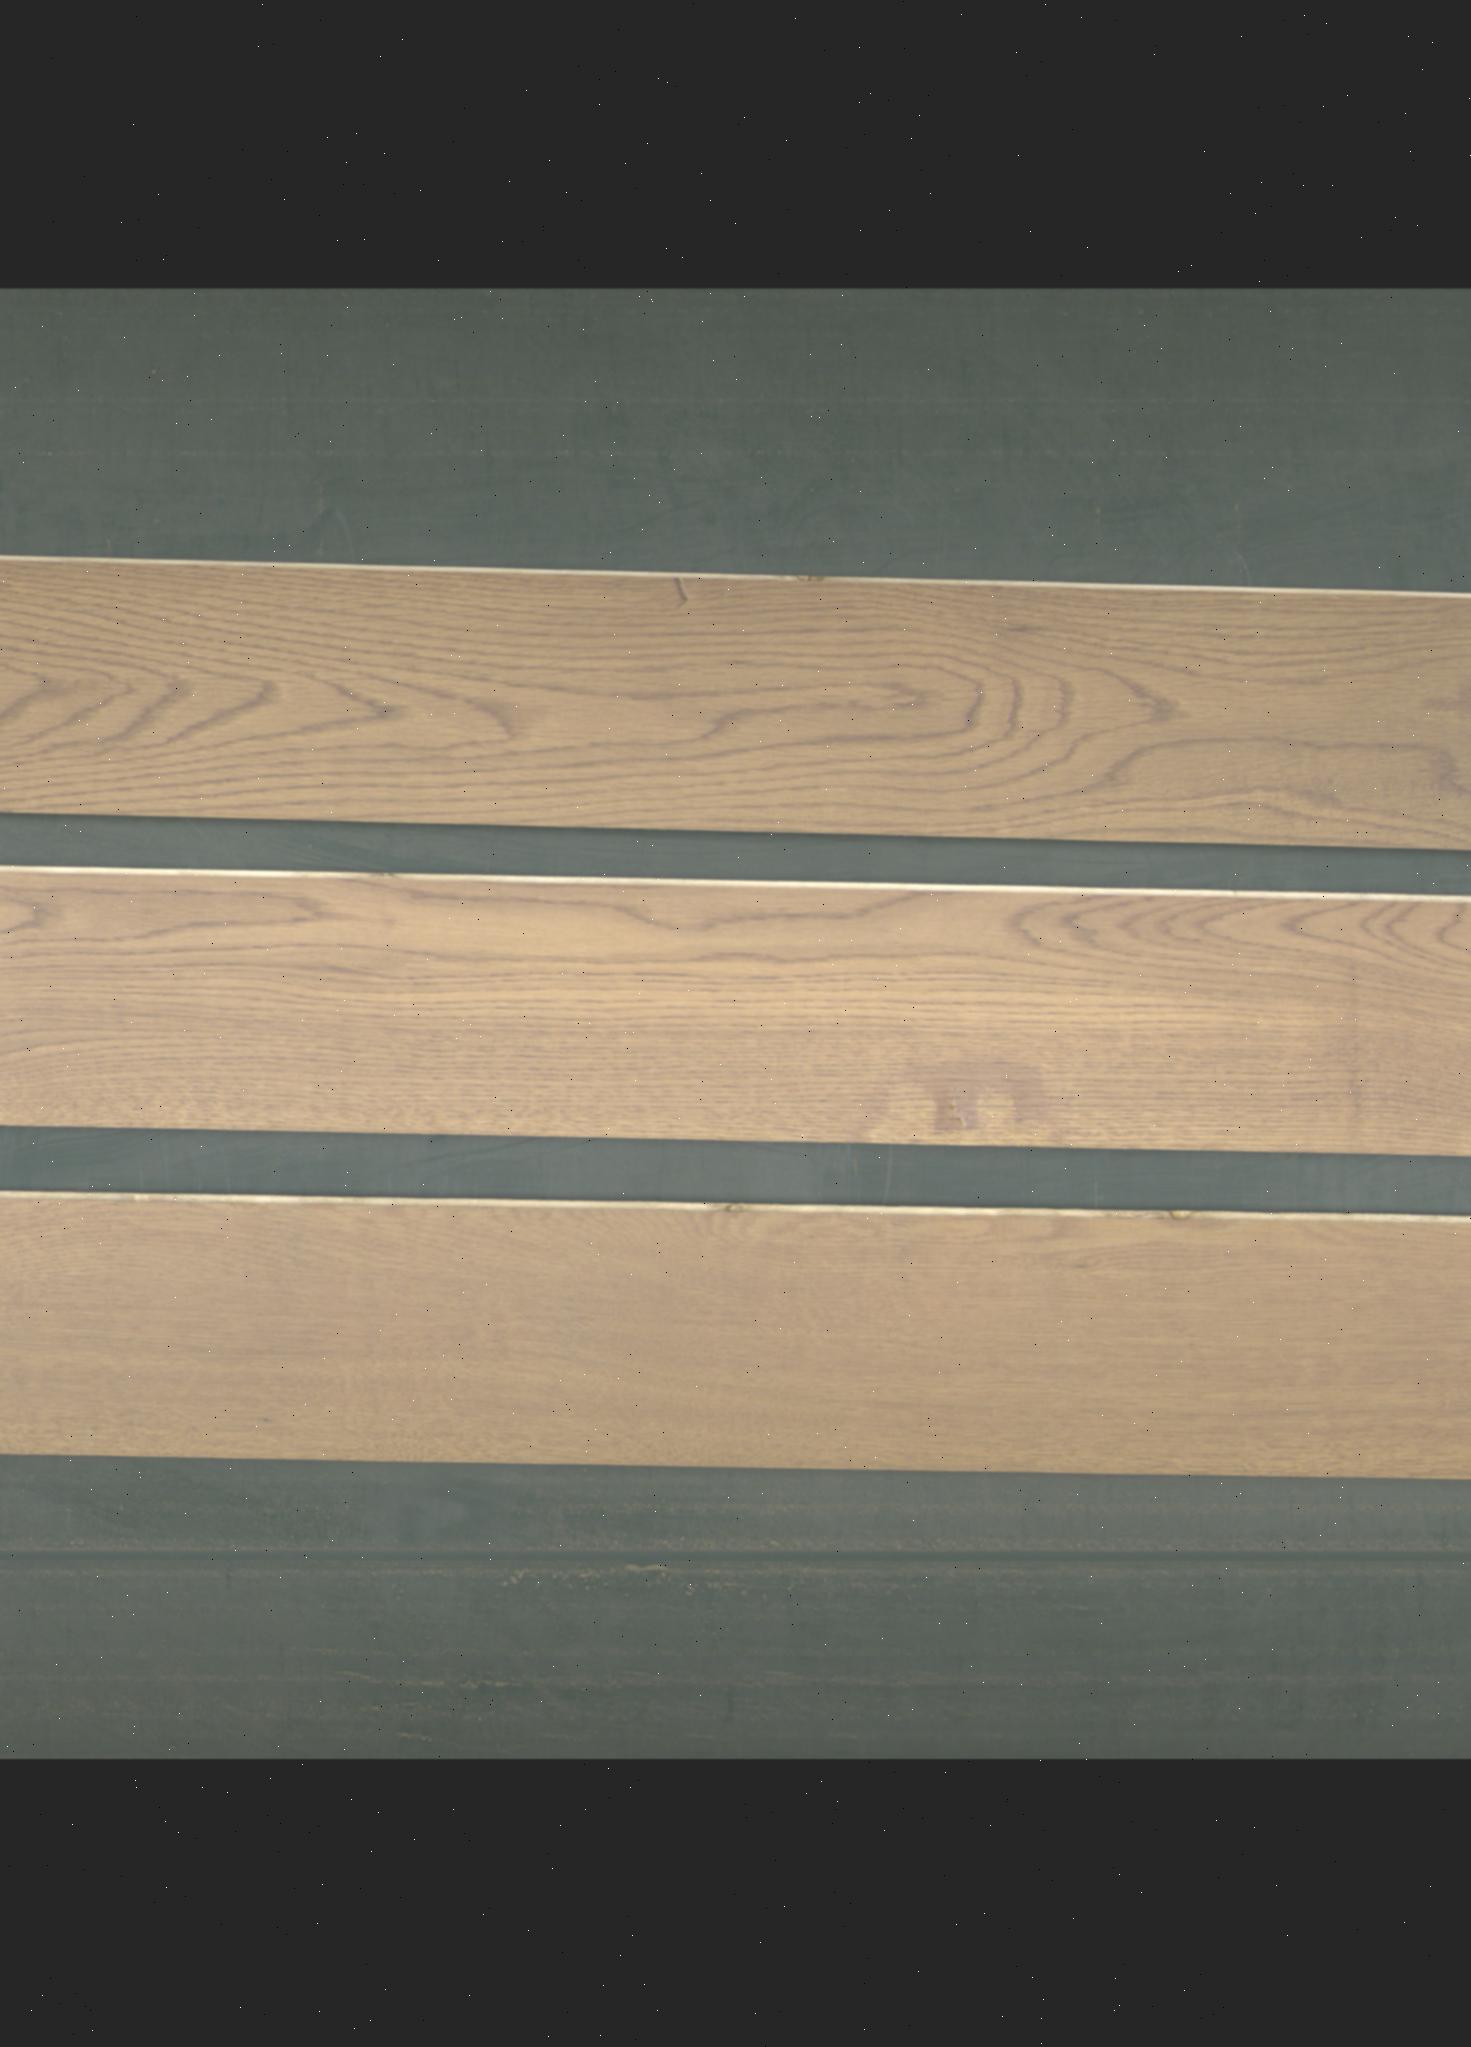
Label: mixers